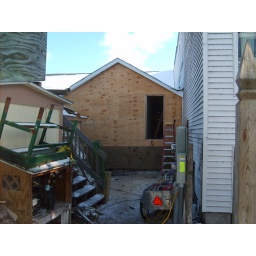
Pre-demolition. View of Edward's Gifts building in background with stairway to second floor of Mustang Lounge in center of photo.